2008 Formula Renault 3.5 Series

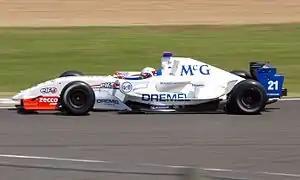
The Drivers' Championship was won by Dutch driver Giedo van der Garde.

The 2008 Formula Renault 3.5 Series was the fourth Formula Renault 3.5 Series season. It began on 26 April in Monza, Italy and finished on 19 October in Barcelona, Spain after 17 races.